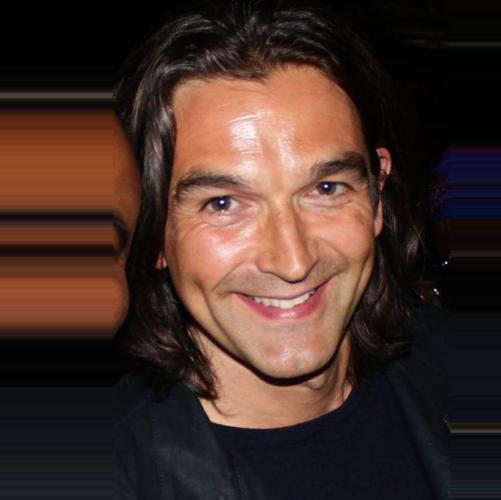
Age: 43